Yuri Romanenko

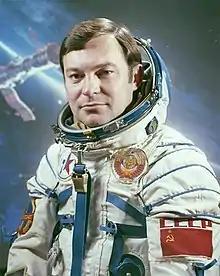

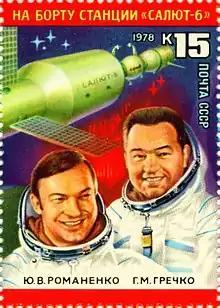
The Salyut 6 cosmonauts—Romanenko and Georgy Grechko—featured on a 1978 postal stamp

Yuri Viktorovich Romanenko (born 1 August 1944) is a former Soviet cosmonaut, twice Hero of the Soviet Union (March 16, 1978 and September 26, 1980). Over his career, Yuri Romanenko spent a total of 430 days 20 hours 21 minutes 30 seconds in space and 18 hours in space walks. In 1987 he was a resident of the Mir space station, launching on Soyuz TM-2 and landing aboard Soyuz TM-3. He remained on Mir for 326 days; that was the longest stay in space at that time. His son, Roman Romanenko is also a cosmonaut, and has become the third second-generation space traveler on Soyuz TMA-15 in May 2009.